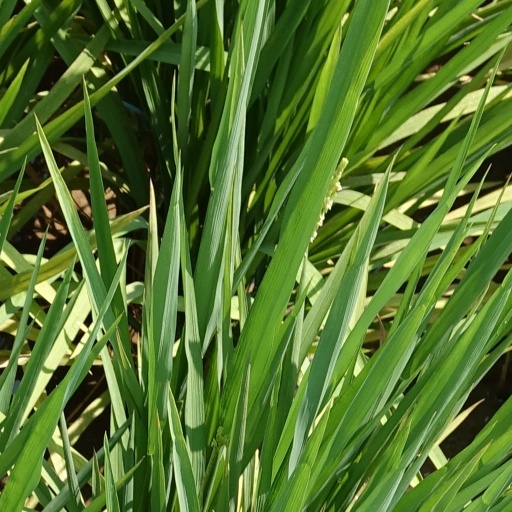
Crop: rice